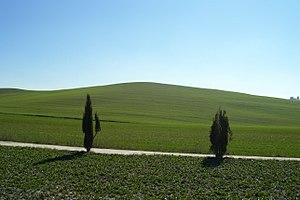
Le val d'Orcia est une vaste vallée traversée par la rivière Orcia qui lui donne son nom. Située dans la province de Sienne, en Toscane, au nord-est du mont Amiata et voisine de l'Ombrie, son paysage emblématique de la Toscane, marqué d'argile et du tuf, est visible partout sur les cartes postales et les photographies, de même que ses villages typiques comme Pienza et Montalcino. Son arbre emblématique est le cyprès.